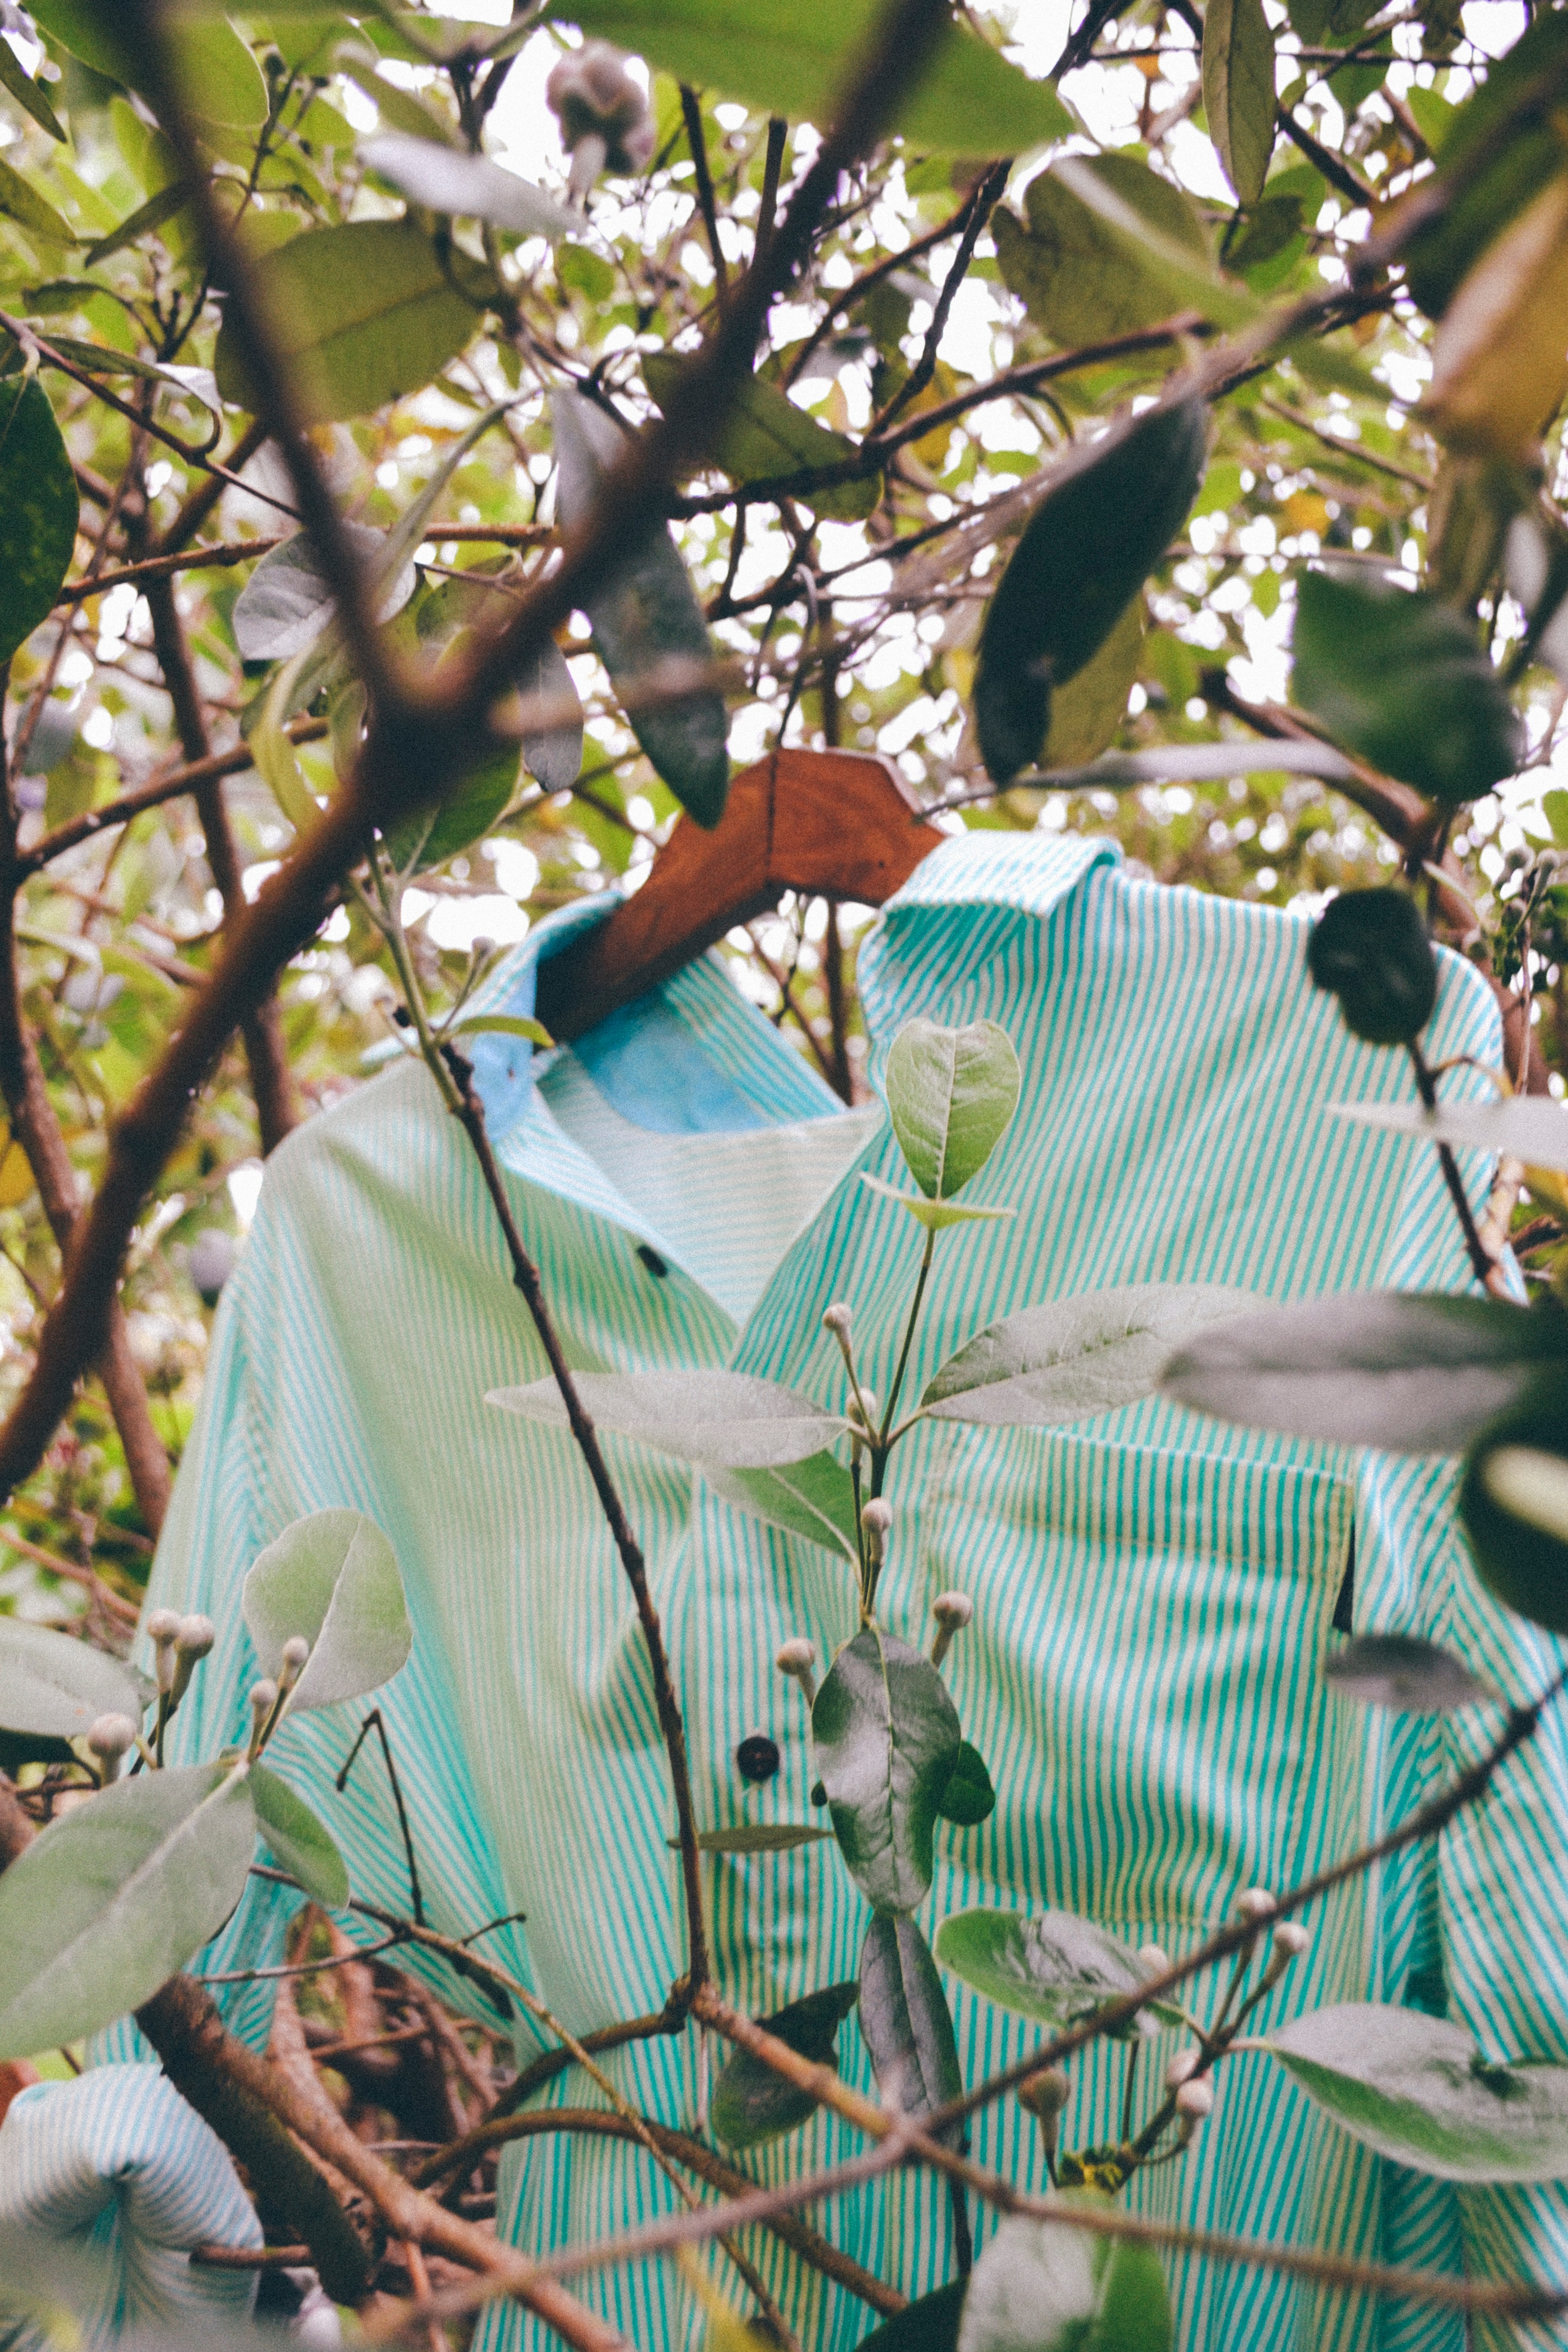
tree, branch, blossom, plant, leaf, flower, spring, botany, flora, season